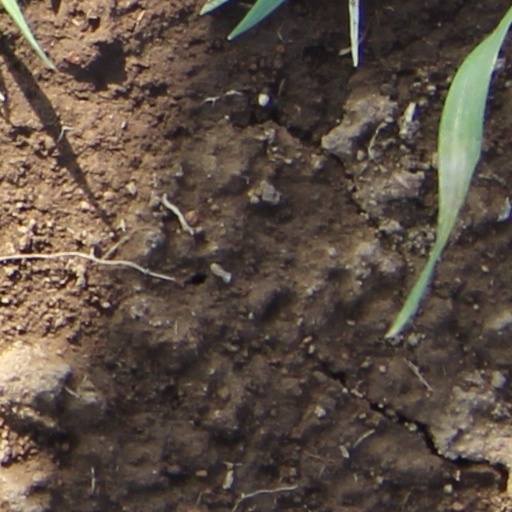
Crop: wheat